Baker and Hamilton Building

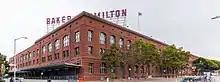
The Baker & Hamilton sign is visible from the corner of 7th Street and King Street

In 1918, Pacific Hardware and Steel Company merged with the Baker and Hamilton Company. The Baker and Hamilton was founded as a California Gold Rush-era mining supply and hardware store company, by Livingston Low Baker and Robert Muirhead Hamilton in Mormon Island. They grew in popularity in Sacramento, because of the proximity to mines. The company had a second store location at Front and California Street in San Francisco, active from 1867 until 1906, which was destroyed in the 1906 earthquake.